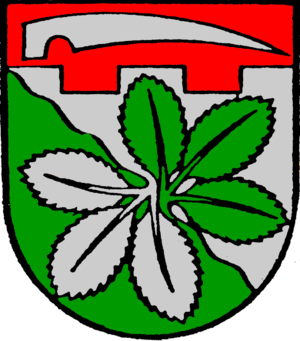
blason de la commune allemande de Nieste
Nieste est une municipalité allemande située dans le land de la Hesse et l'arrondissement de Cassel.